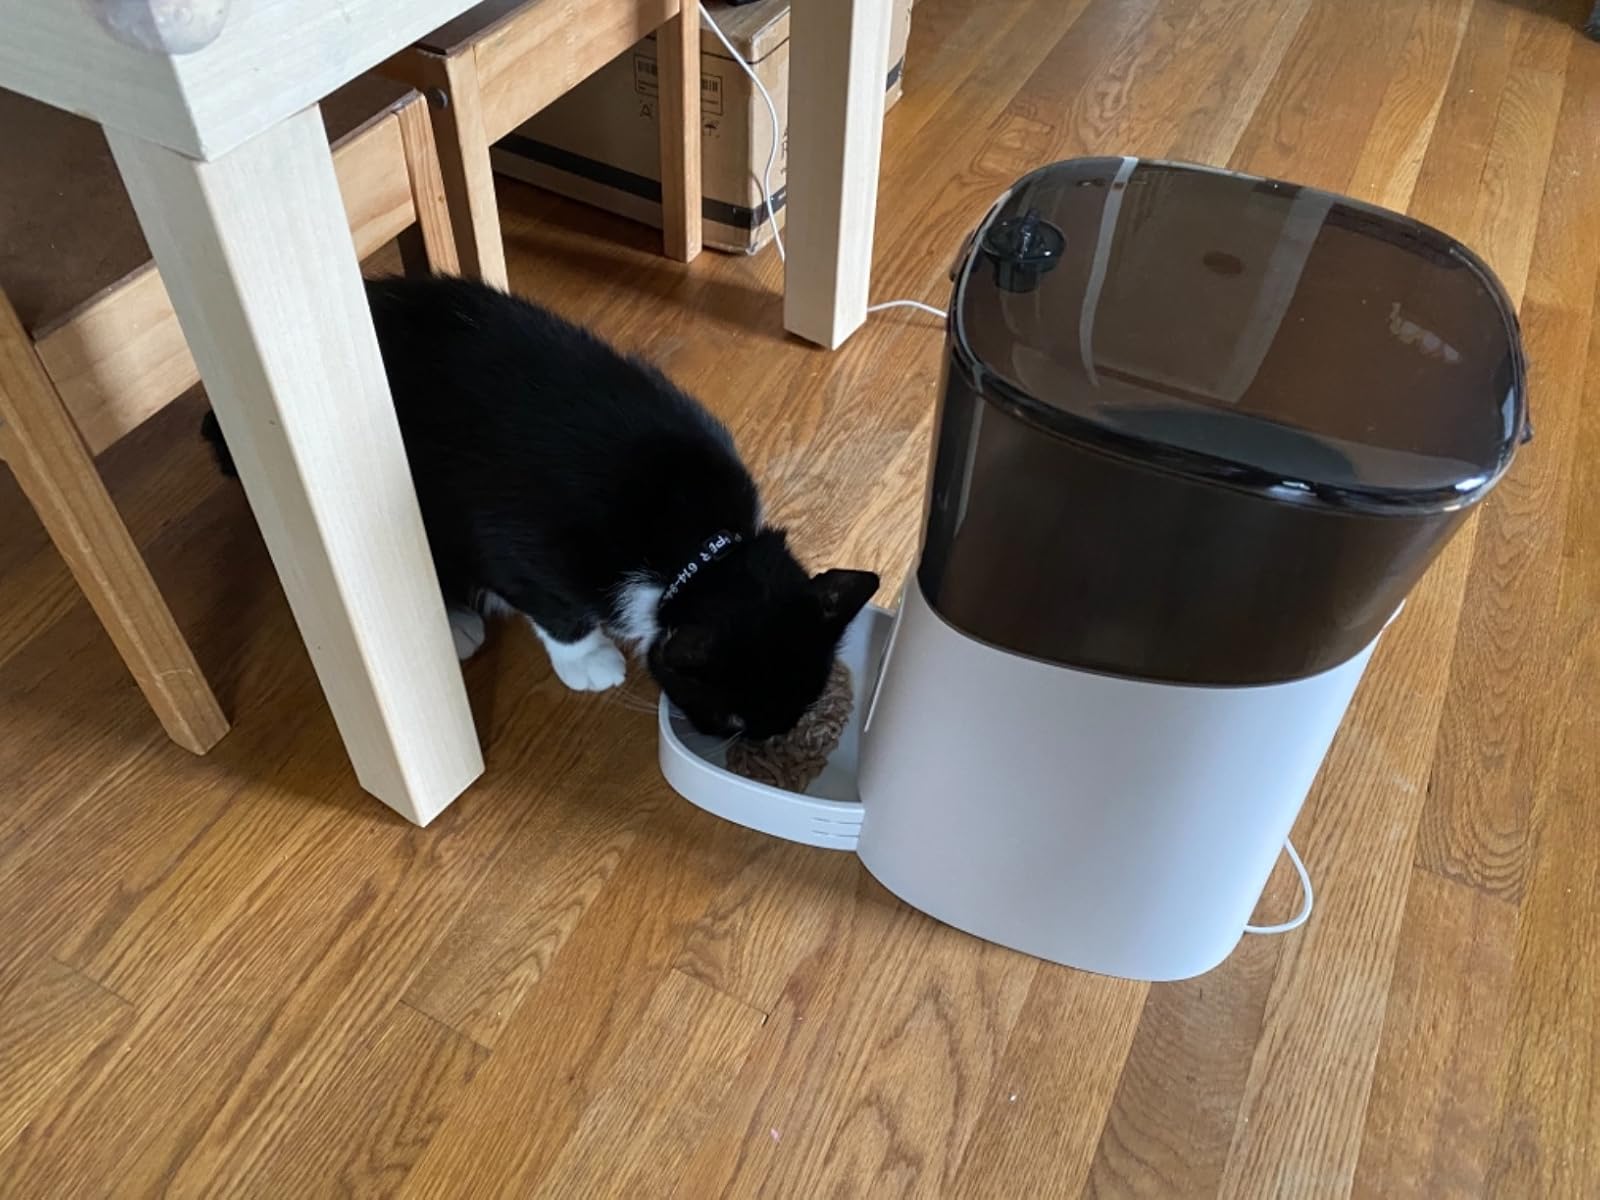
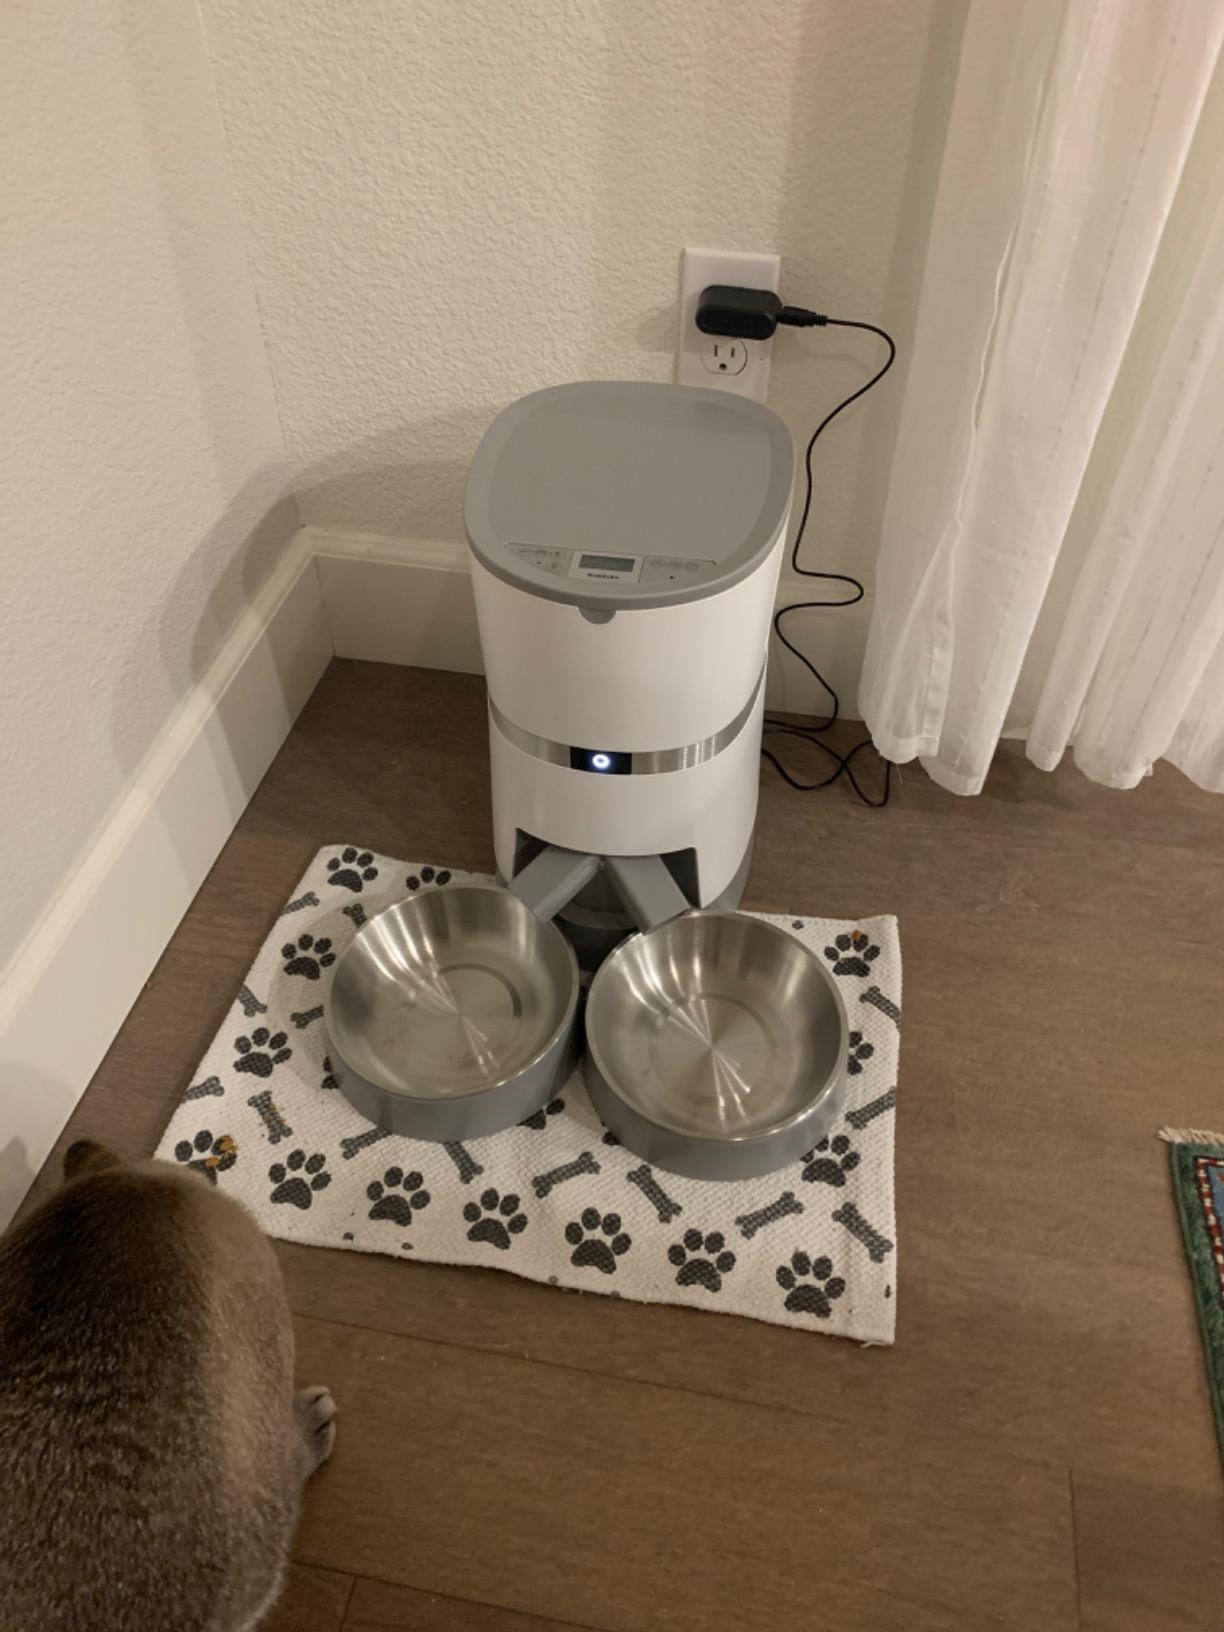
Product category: items_feeder
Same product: no